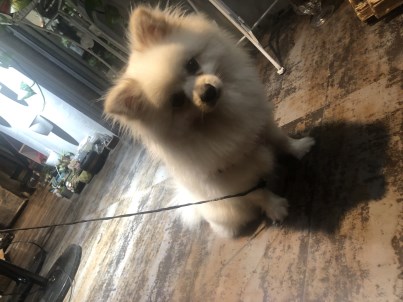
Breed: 1936-n000005-Pomeranian